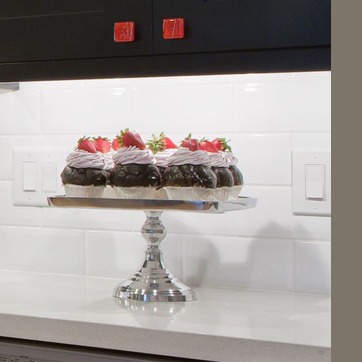
Material: food